Carlo Pepoli

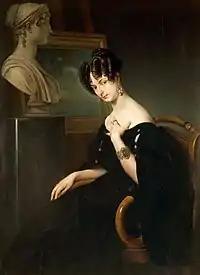
Cristina Trivulzio [Principessa] Belgiojoso, 1832 painting by Francesco Hayez

Smart notes that "once he arrived in Paris he renewed his acquaintance with Gioachino Rossini and took on a few libretto commissions to supplement his main income as a tutor of Italian." Of these, he became best known for the libretto he prepared for Bellini's "I puritani", written between 1834 and its premiere in January 1835.